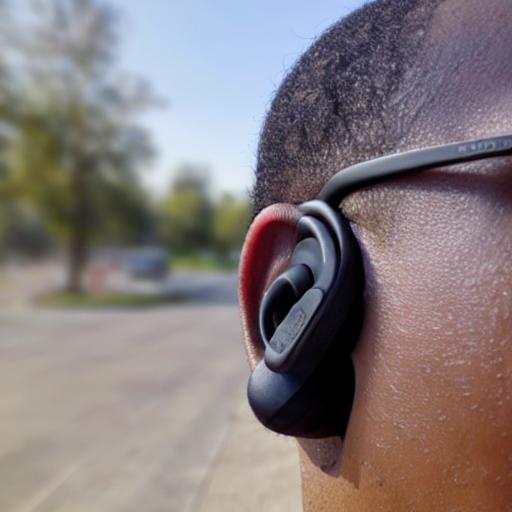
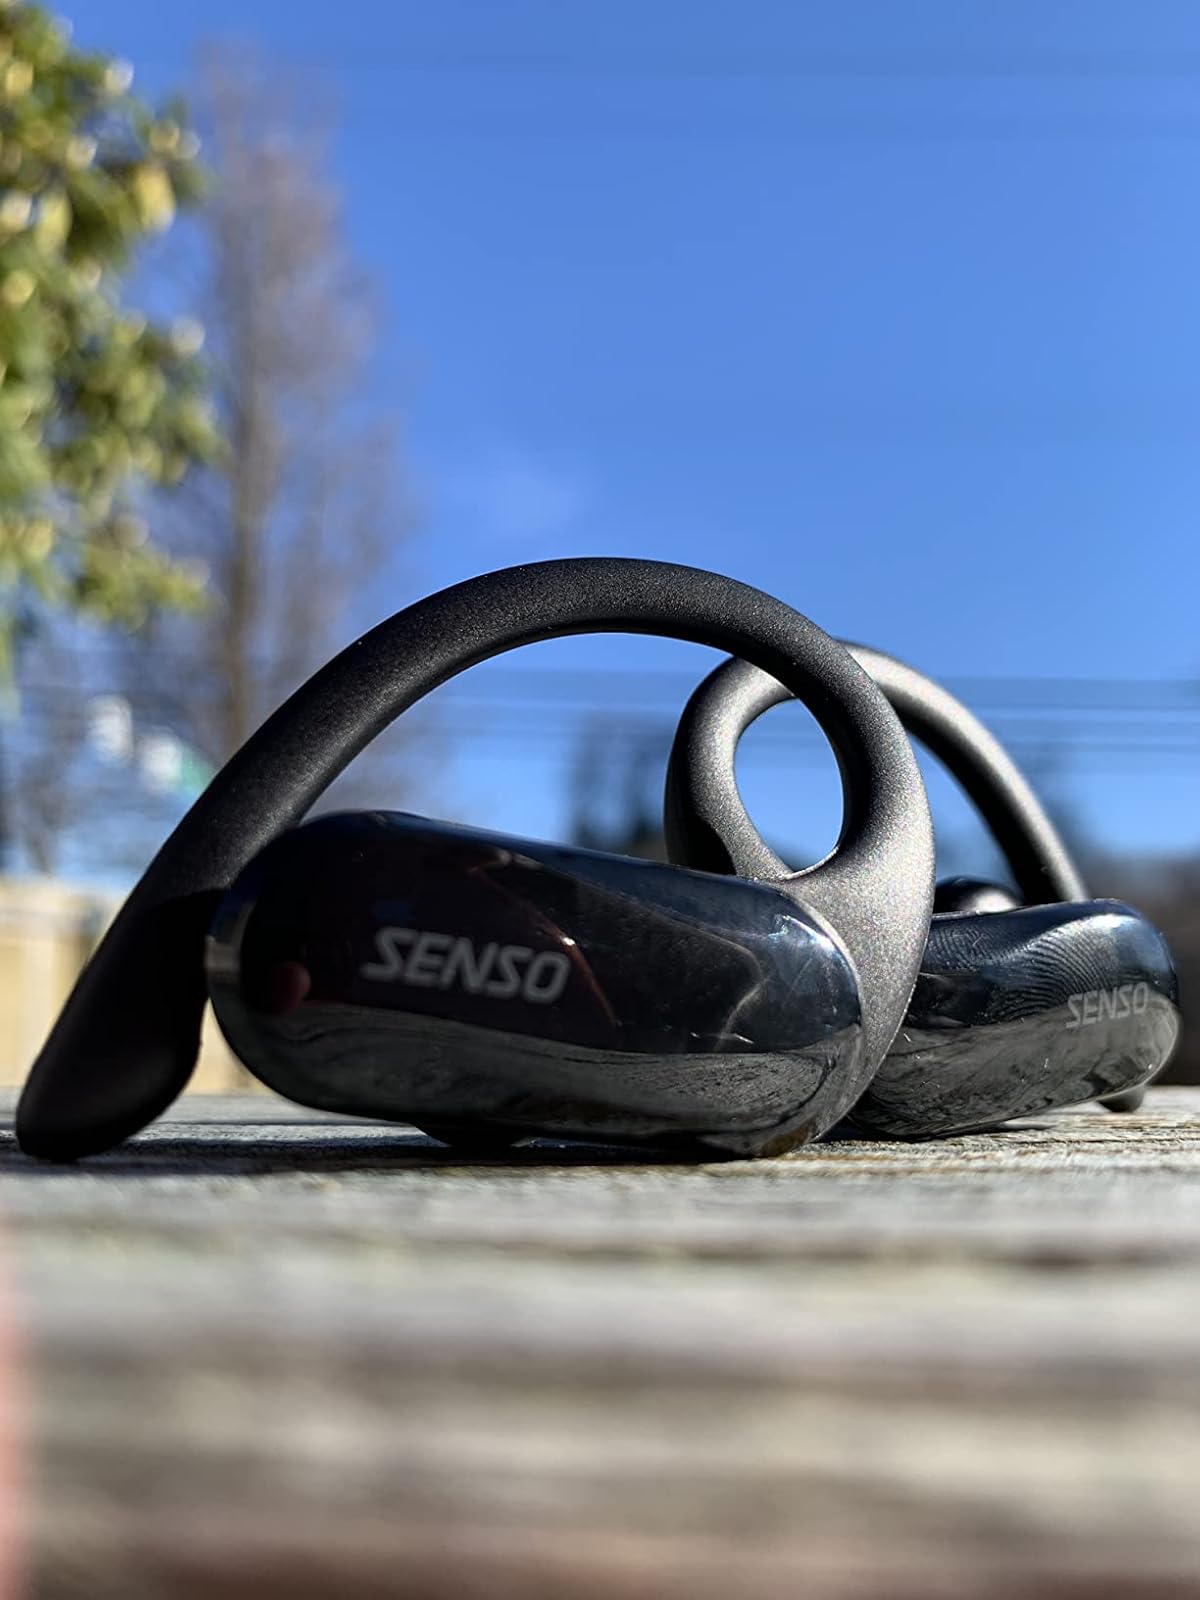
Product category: earbuds
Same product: no